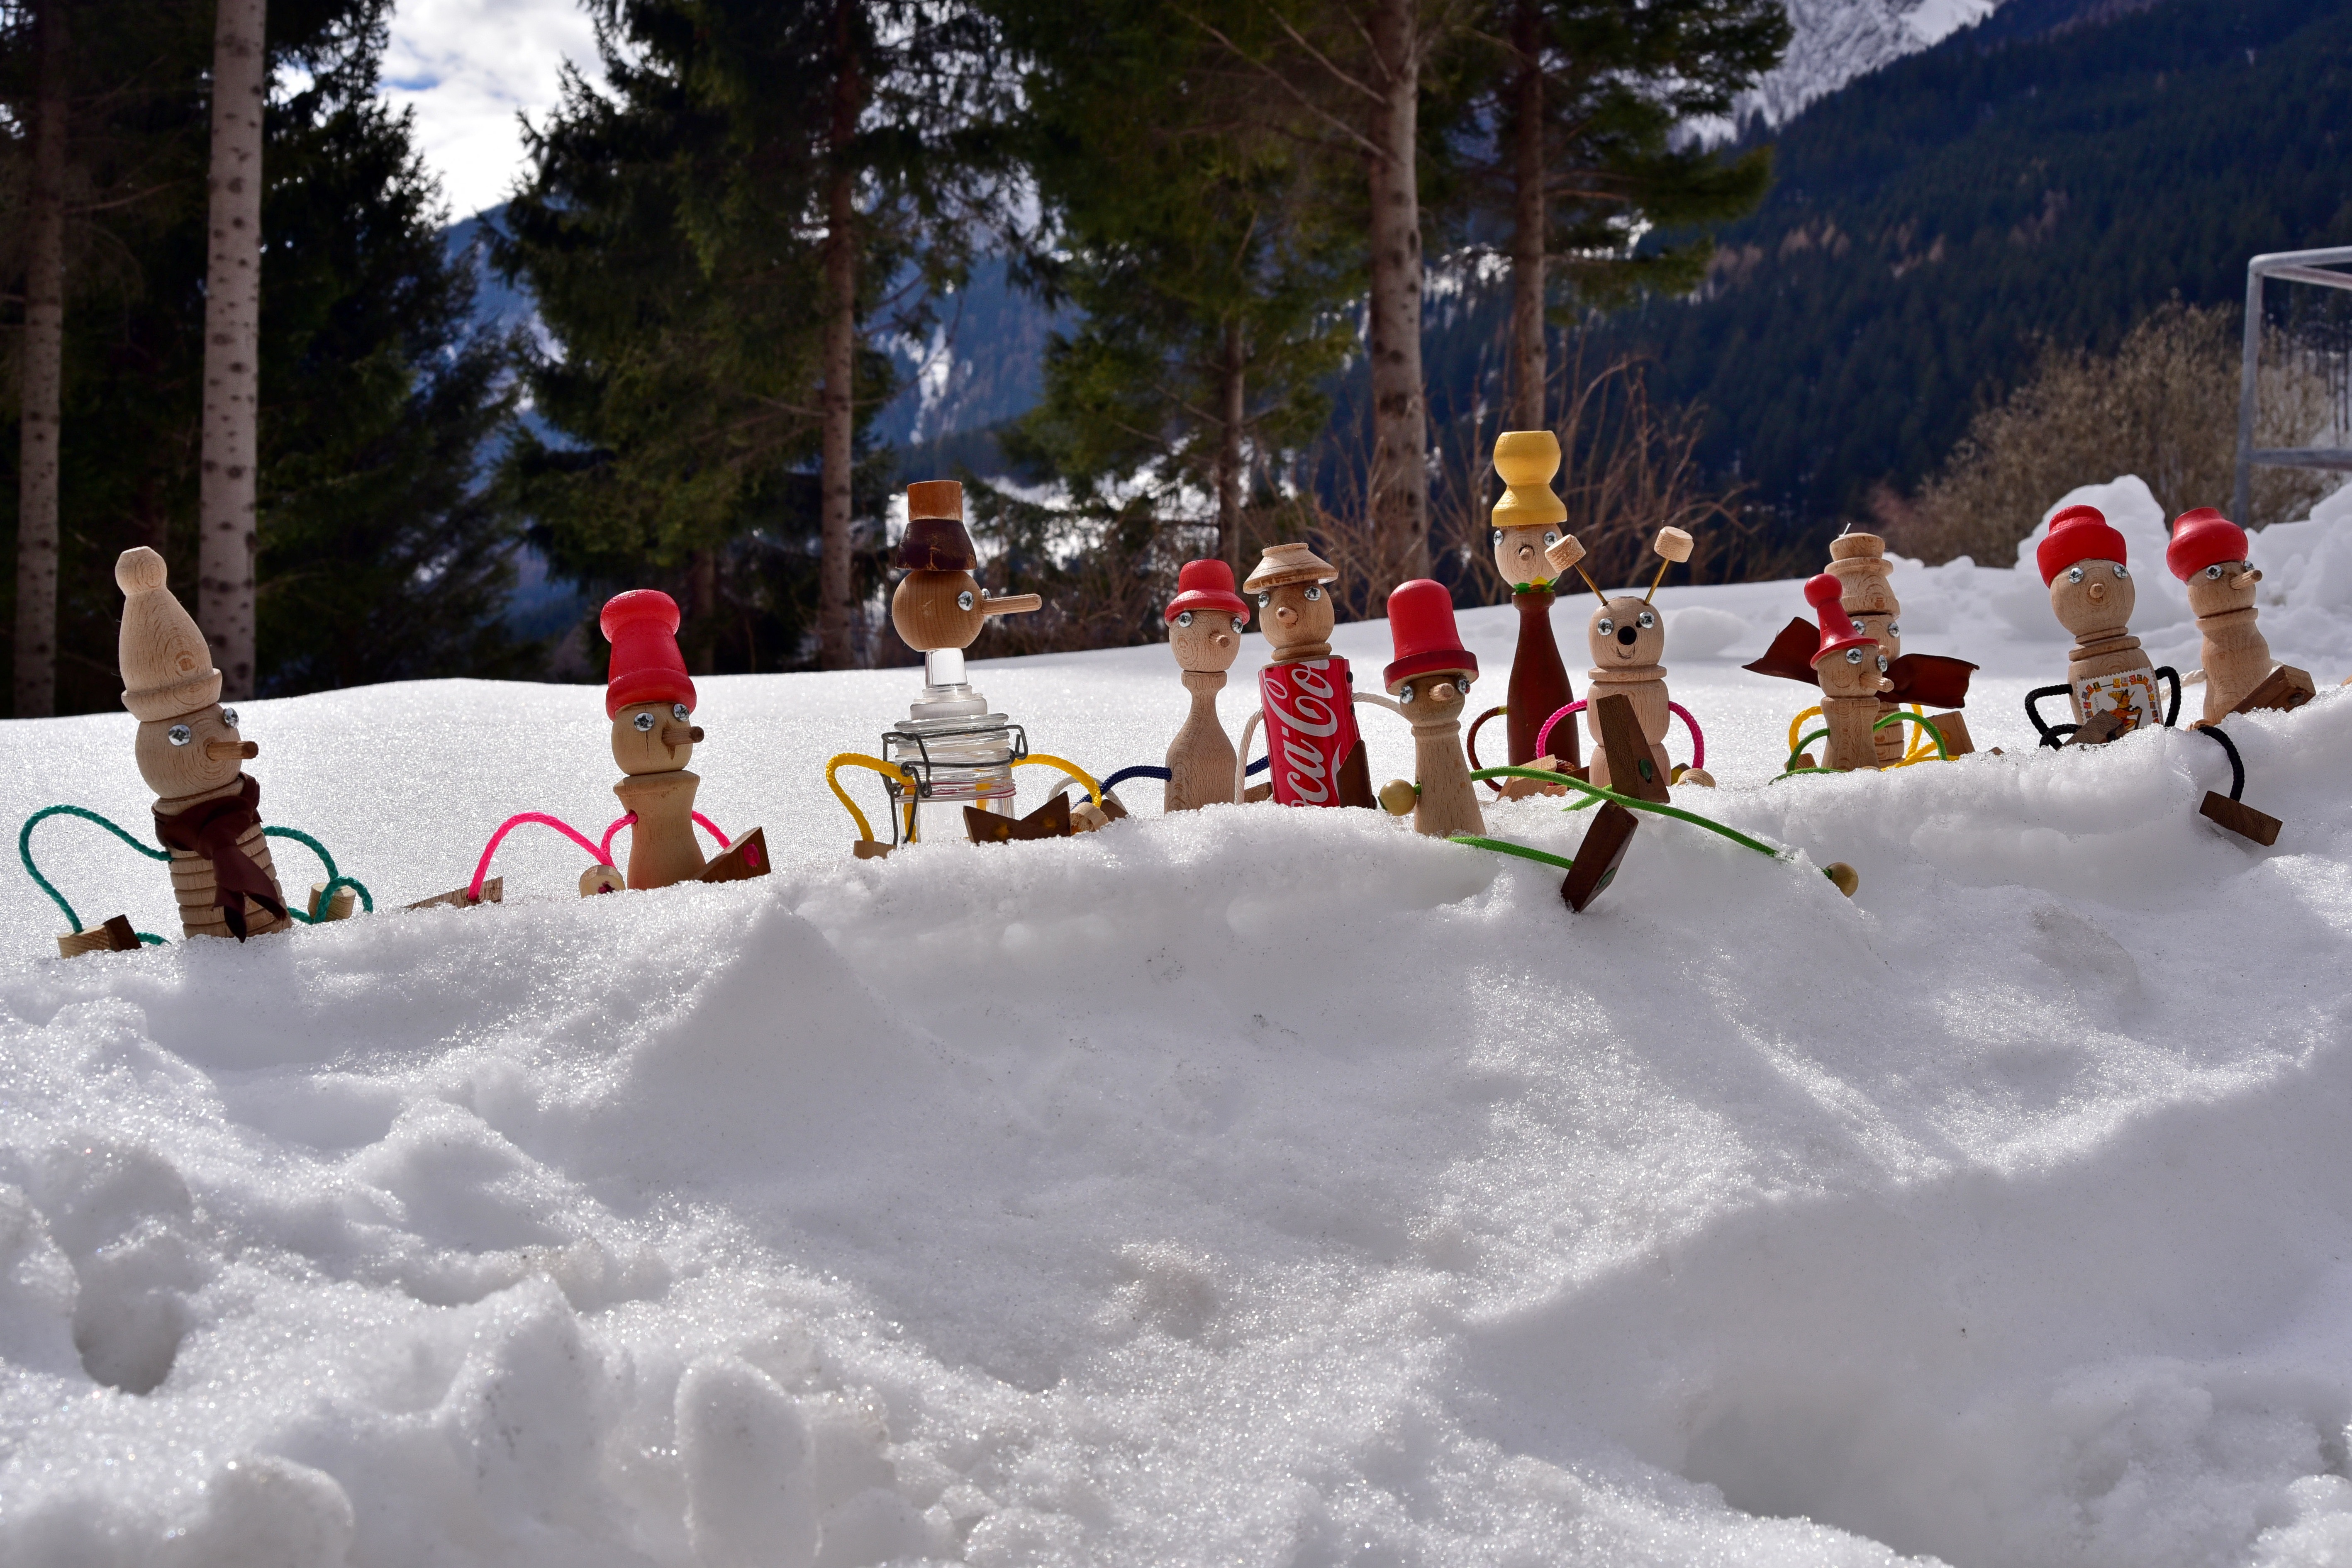
landscape, tree, nature, forest, mountain, snow, cold, winter, plant, white, trunk, tranquility, ice, green, vehicle, weather, frozen, altitude, season, plants, winter landscape, trees, outdoors, mountains, alps, switzerland, pinocchio, freezing, bianca, ice rink, ski equipment